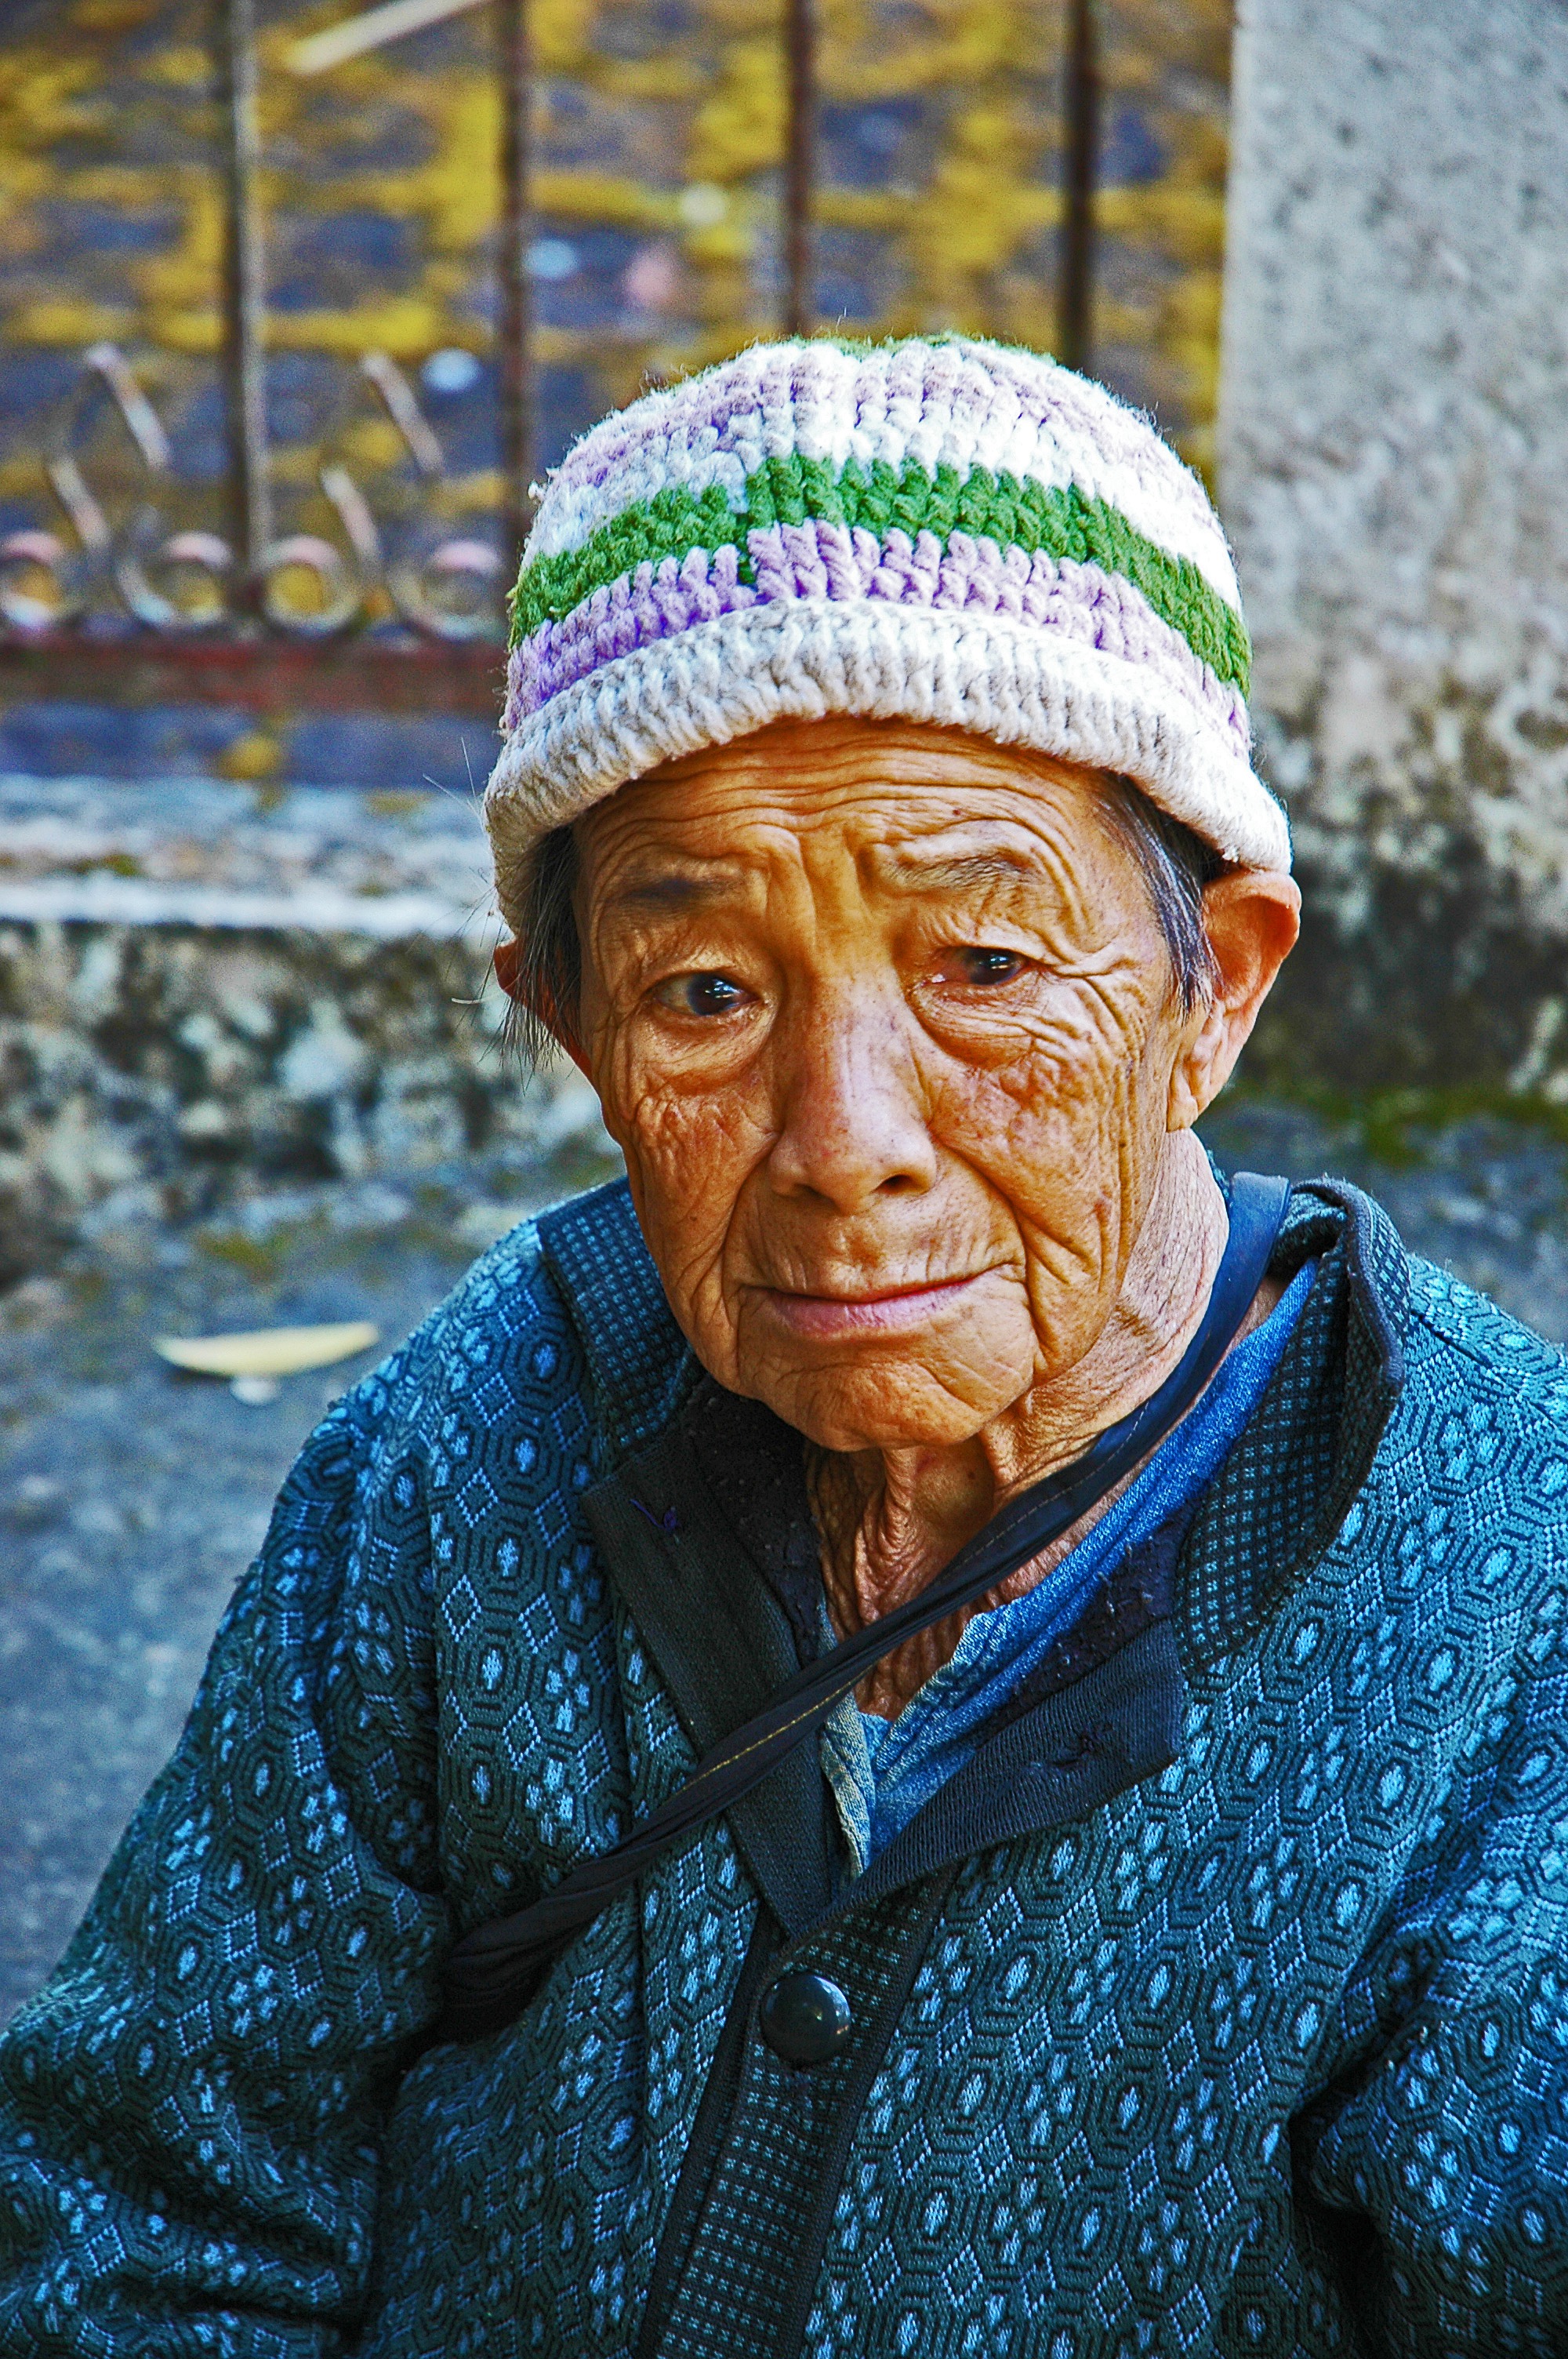
man, person, people, woman, old, male, portrait, color, blue, arm, smile, thailand, sad, art, temple, head, facial hair